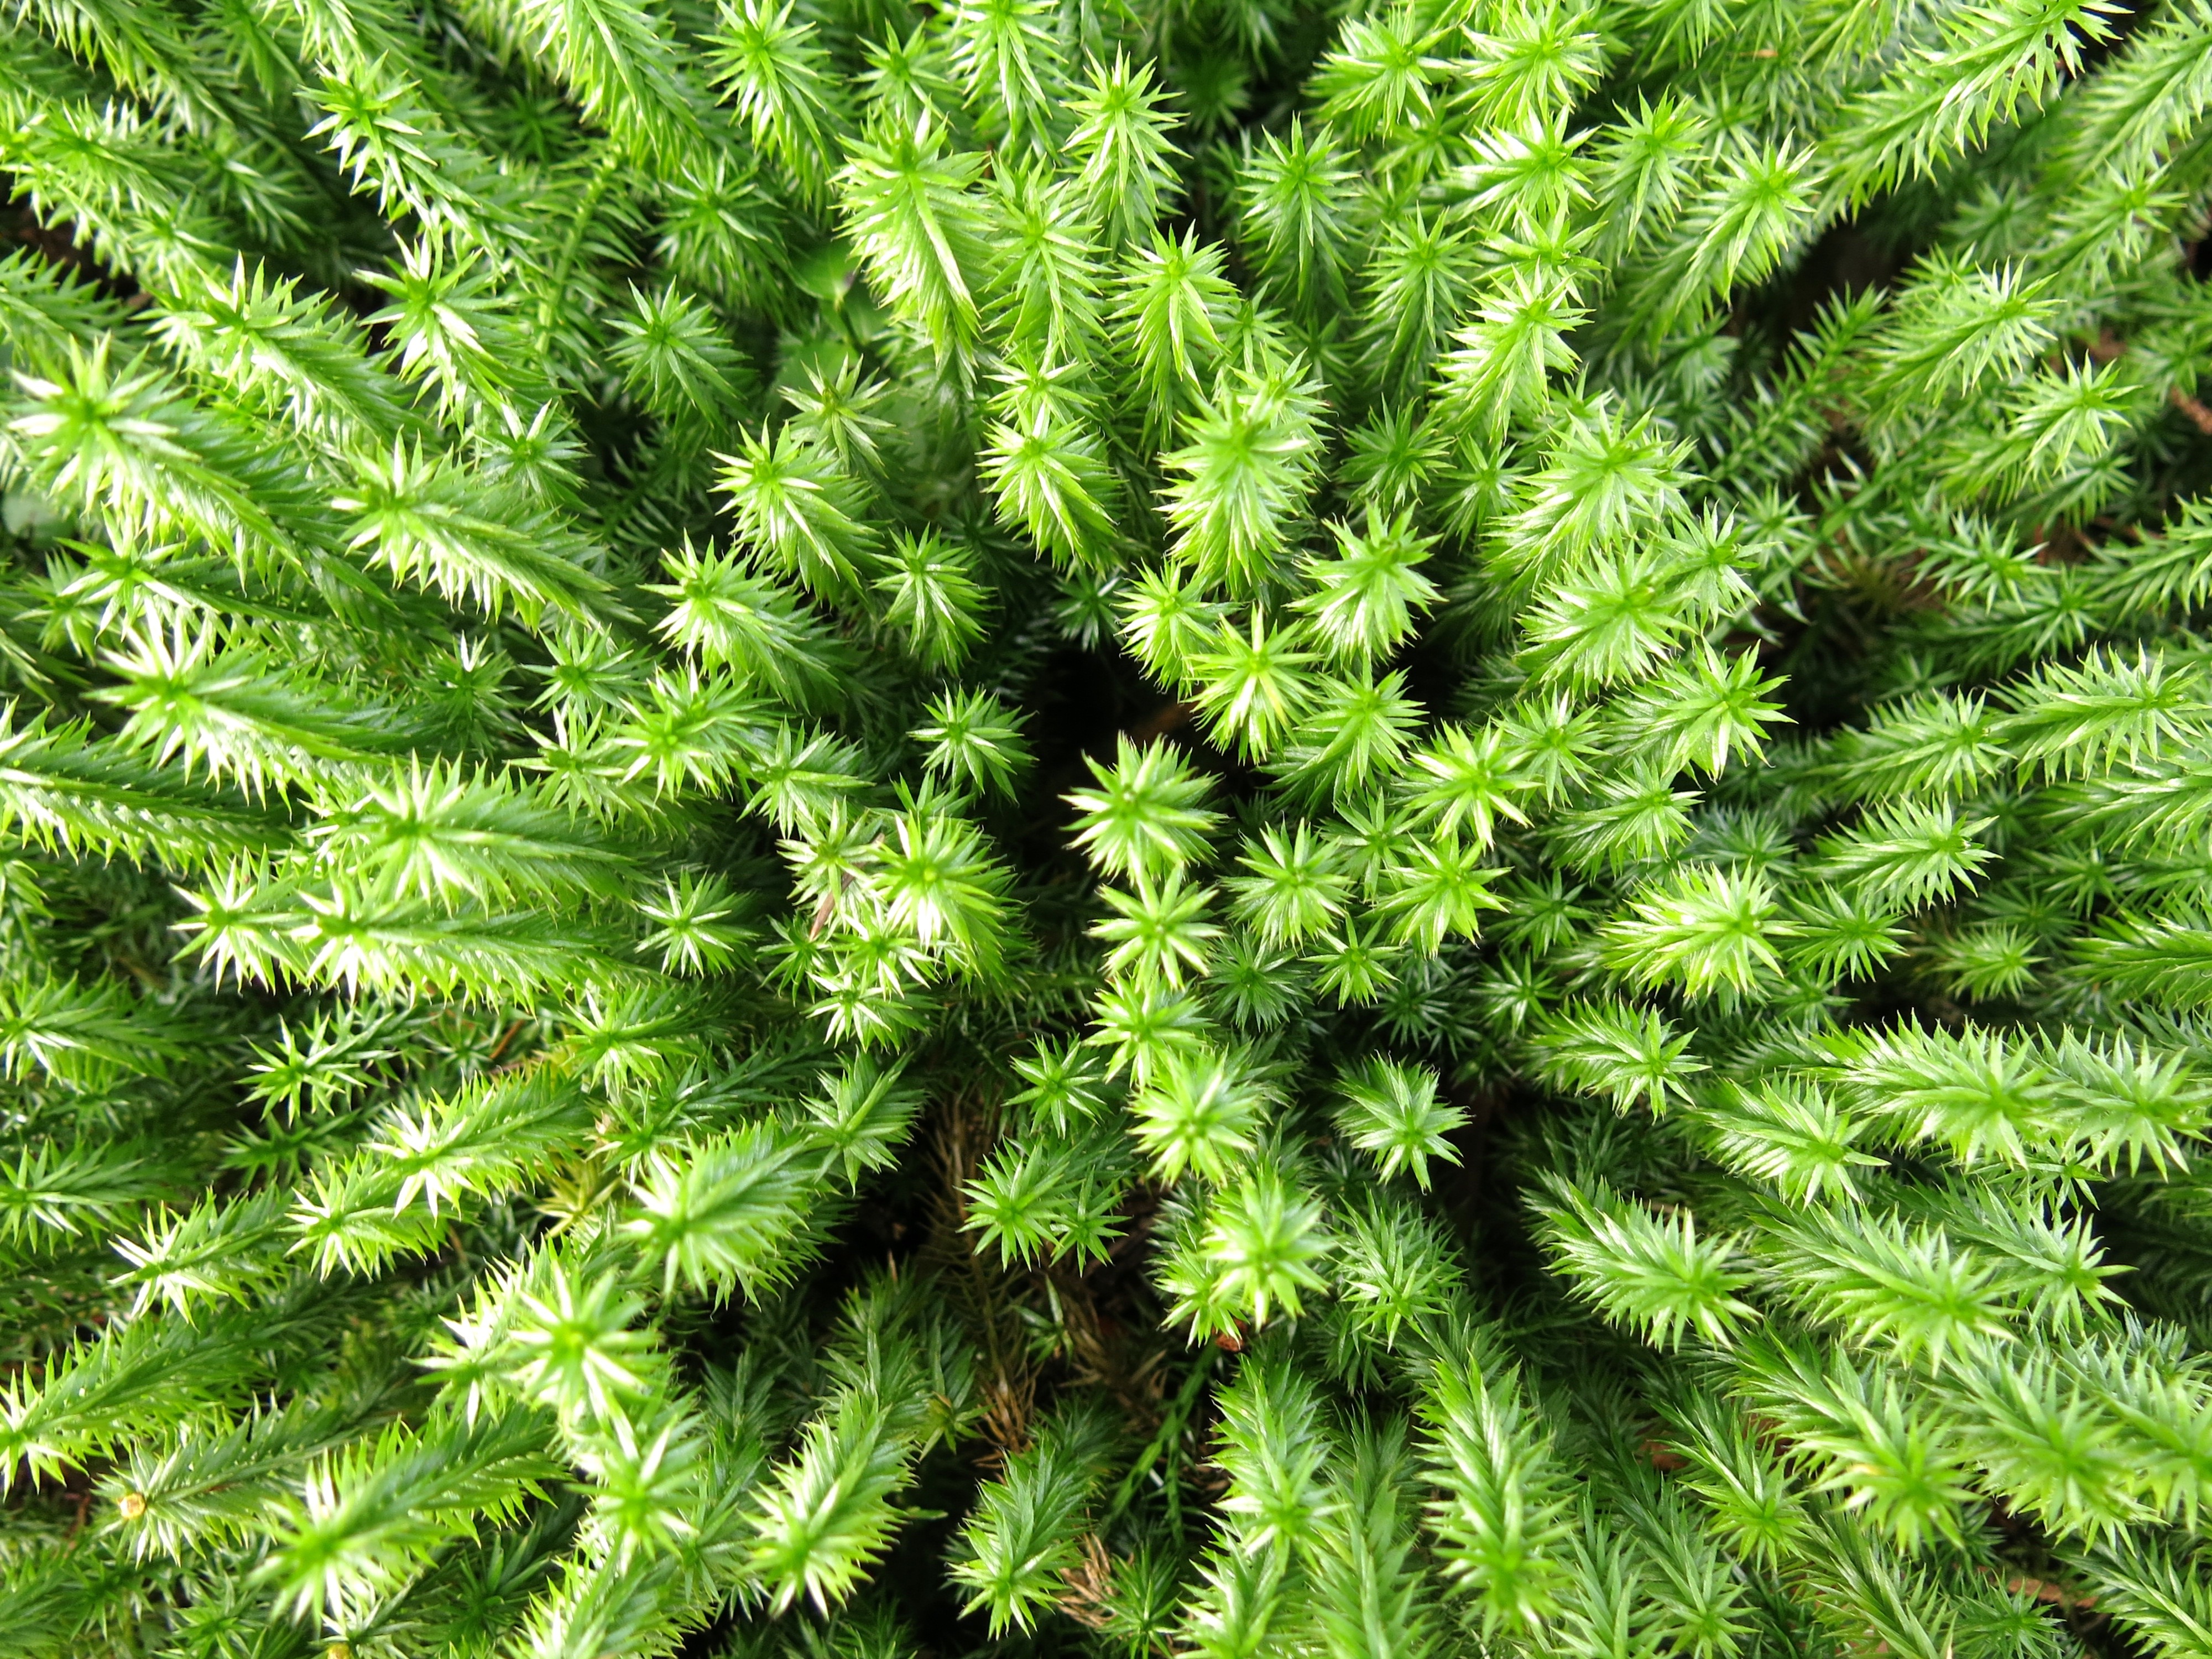
tree, branch, plant, flower, evergreen, botany, fir, conifer, spruce, pine family, woody plant, temperate coniferous forest, land plant